Luc Castaignos

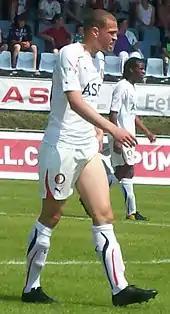
Castaignos playing for Feyenoord in 2011

After a successful performance with the Netherlands U17 at the 2009 UEFA European Under-17 Football Championship, a clutch of sides were linked to the Dutch youngster. Besides Arsenal, also Liverpool, Manchester United, Real Madrid, Inter Milan, Bayern Munich and TSG 1899 Hoffenheim showed their interest in the Feyenoord's top scorer. However, on 22 July 2009, Castaignos crushed all rumours and told Feyenoord manager Mario Been and technical advisor Leo Beenhakker that he wanted to stay in Rotterdam. On 21 June 2009, Been announced he invited Castaignos to train with the first team squad a few times a week. On 13 August 2009, he trained with the first team squad for the first time. Castaignos made his official debut in Feyenoord's first team on 24 September 2009 replacing Leroy Fer in the 72nd minute in the KNVB Cup away match against Harkemase Boys and helped the club win 5–0. After making his first team debut for Feyenoord, he said: "It's strange, because I haven't really proven anything yet. My strengths are my speed and scoring ability, the heading and my left leg could be even better. I can learn a lot from a player like Roy Makaay. Now and then I ask for advice, but I mainly look at the training at which moments he walks away and so on. My debut is a first step, but there are still many steps to follow." At one point, due to his lack of first team opportunities, Castaignos was expected to be loaned out to SBV Excelsior but he ended up staying at the club due to his latter injury. Five months later after making his first team debut and being on the unused bench, Castaignos made his debut, coming on for Jon Dahl Tomasson in a 3–2 loss against Groningen on 28 February 2010. A month later on 24 March 2010, he made his first start of the season against FC Twente in the second leg of the KNVB Cup semi–finals and helped the club win 2–1 to reach the final. Later in the 2009–10 season, Castaignos would make two more appearances and the club would finish in fourth place.